Villanueva del Pardillo

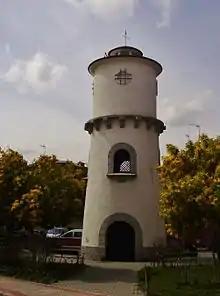
Old Water Tower

It is a perfectly preserved water reservoir that corresponds to the latest projects developed by the Devastated Regions plan to complete the pooled water supply system that was called "River Aulencia Waters" and constitutes a good example of the architecture of Public Works of that period.